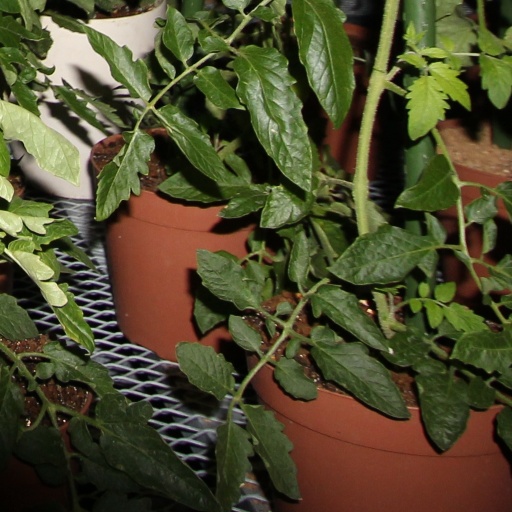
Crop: tomato